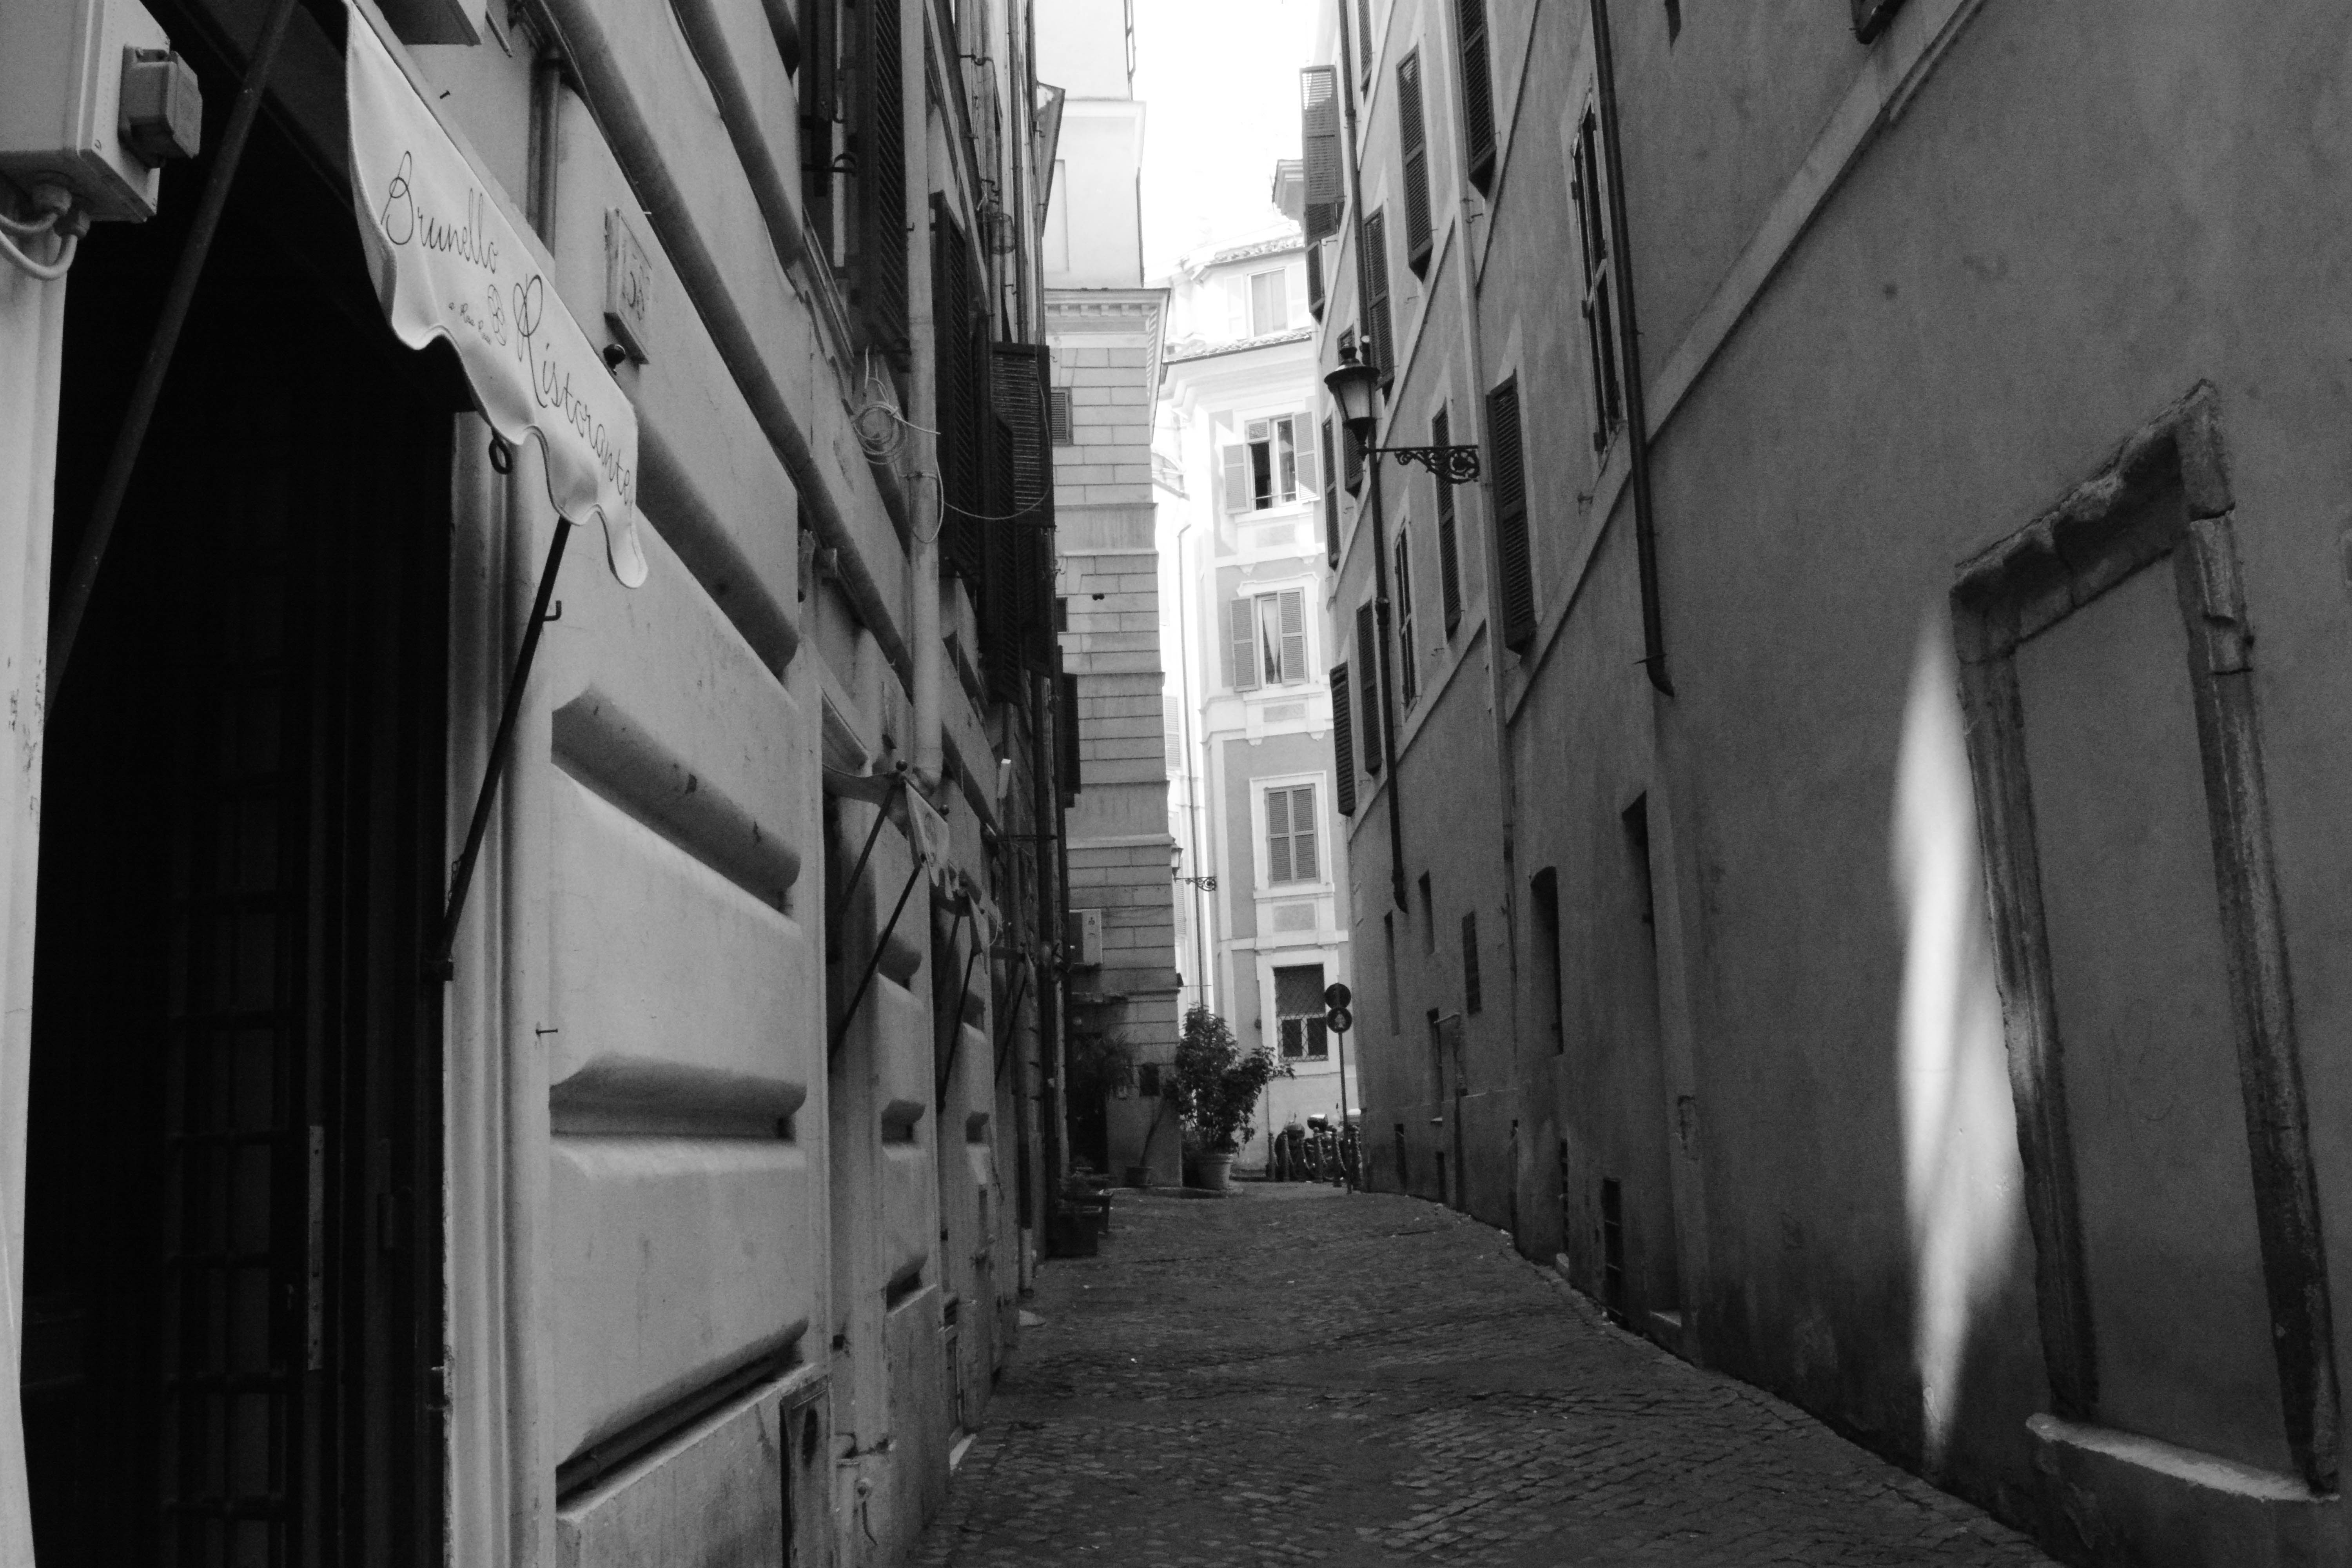
black and white, road, white, street, alley, black, monochrome, lane, infrastructure, snapshot, monochrome photography, film noir